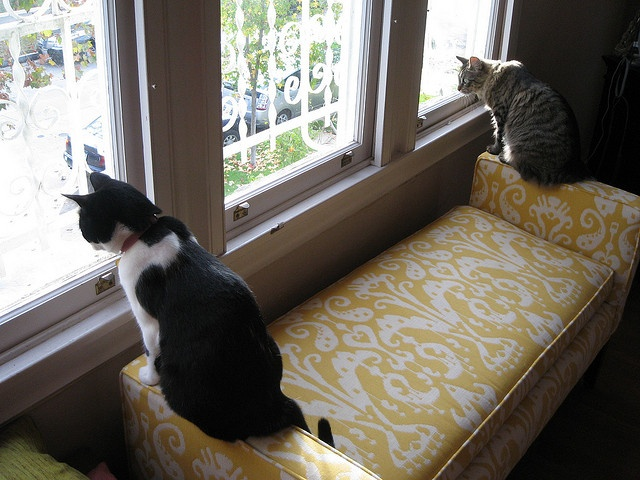
A black and white colored cat and a dark colored cat with stripes, both sitting on opposites sides of a piece of furniture and looking out of a window.
Two cats, each sitting on an arm on opposite sides of a couch, look outside a window.
A couple of cats sitting on top of a yellow and white couch.
Two very cute cats looking out a big window.
Two cats up on a couch looking out the window